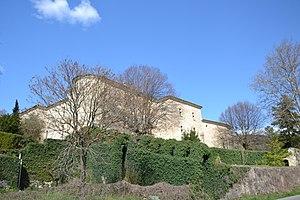
château de Montjoux
Cet article recense les monuments historiques de la Drôme, en France.
Montjoux est une commune française située dans le département de la Drôme en région Auvergne-Rhône-Alpes.